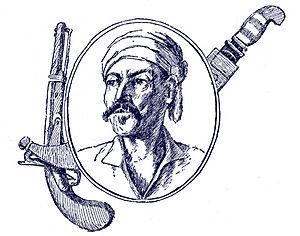
La bataille de La Nouvelle-Orléans, qui eut lieu le 8 janvier 1815 en Louisiane, est la dernière bataille de la guerre anglo-américaine de 1812. Les forces britanniques, débarquées dans ce territoire récemment acquis par les États-Unis lors de la vente de la Louisiane, sont vaincues par les hommes d'Andrew Jackson avec l'aide des canons de Jean Lafitte.
Jean Lafitte, né dans les années 1770-1780 dans le Sud-Ouest de la France ou peut-être à Saint-Domingue, et mort vraisemblablement entre 1823 et 1827, est un flibustier français qui écumait le golfe du Mexique au début du XIXᵉ siècle.